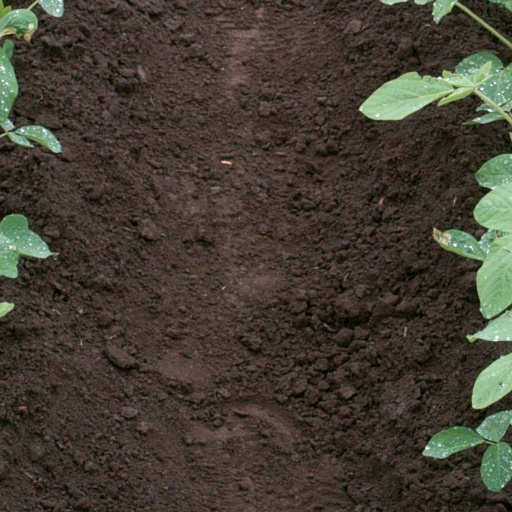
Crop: soybean